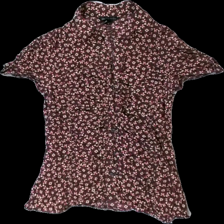
View: front
Type: Blouse
Category: Ladies
Brand: Mango
Colors: Brown, Purple, White
Material: 57% cotton 43% viscose
Pattern: Floral print
Cut: Regular
Size: XXL
Season: All
Damage location: top right
Damage 2 location: bottom left
Price range: 50-100
Recommended usage: Reuse
Description: blommig blus med korta ärmar